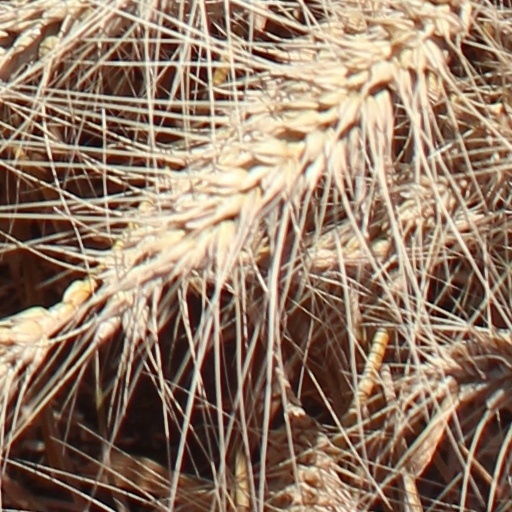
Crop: wheat